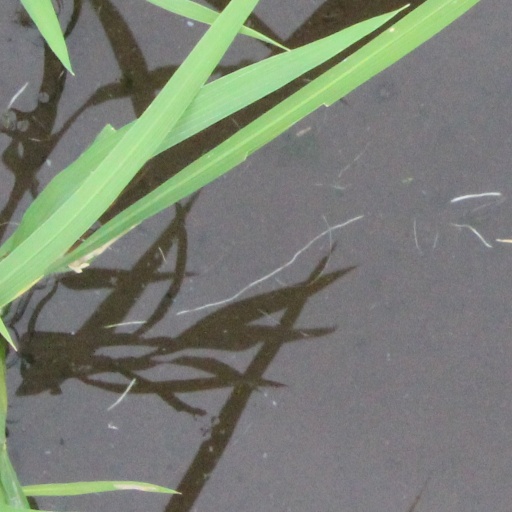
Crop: rice